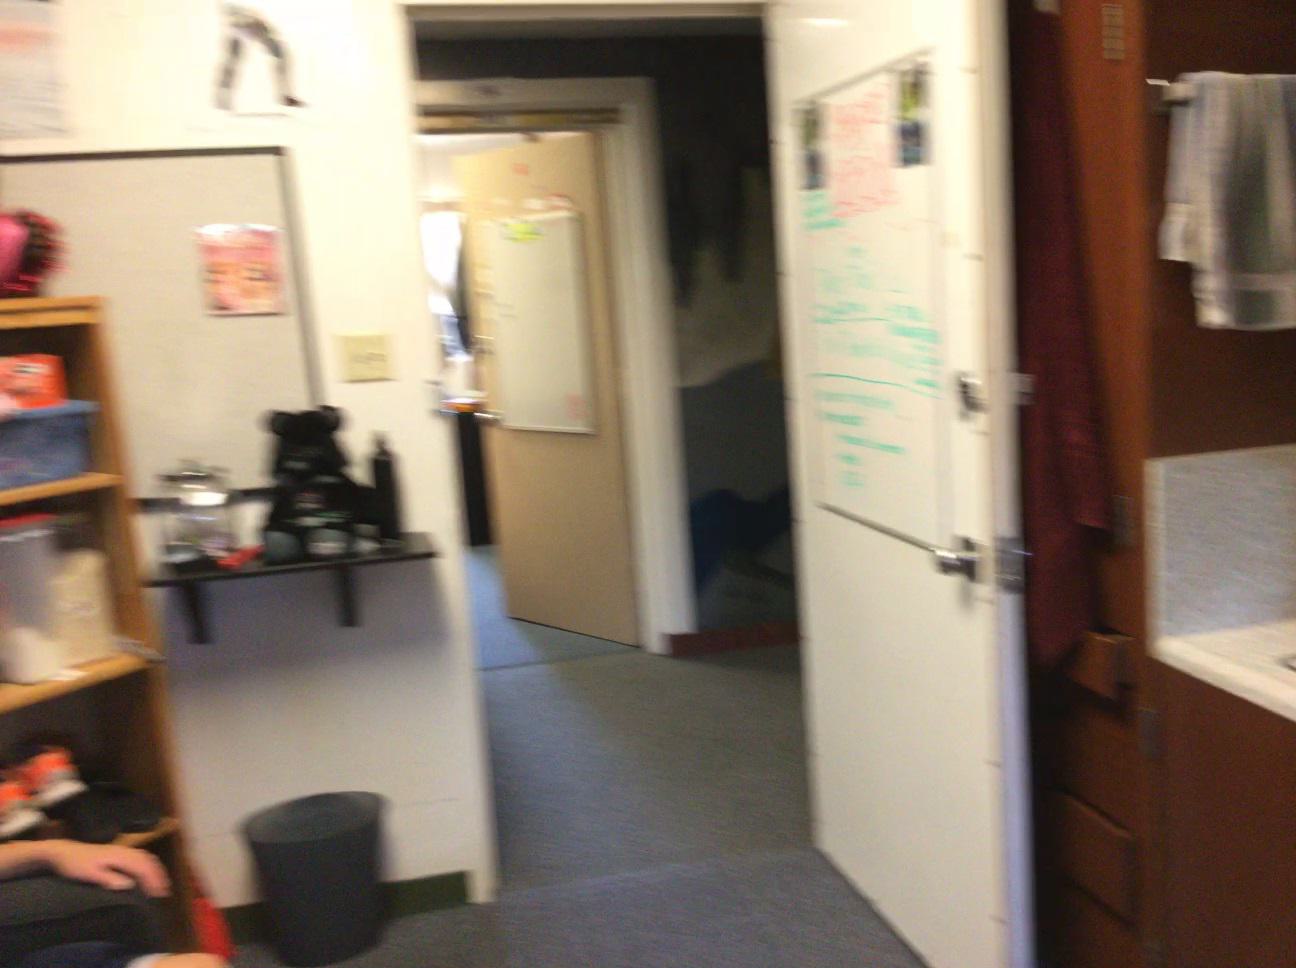
Question: Is the person left of the shelf from the second object's perspective? Final answer should be yes or no.
Answer: Yes